Advanced Electric Propulsion System

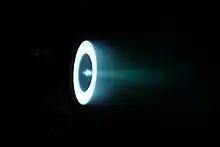
A view from inside the vacuum chamber showing the Advanced Electric Propulsion System fired up during qualification testing at NASA Glenn.

In July 2017, AEPS was tested at Glenn Research Center. The tests used a Power Processing Unit (PPU), which could also be used for other advanced spacecraft propulsion technology. In August 2018, Aerojet Rocketdyne completed the early systems integration test in a vacuum chamber, leading to the design finalization and verification phase. In November 2019, Aerojet Rocketdyne demonstrated the AEPS thruster at full power for the first time.